Greenhouse gas emissions by Turkey

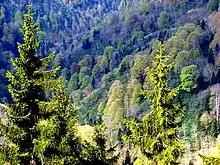
These existing trees are being added to by reforestation.

Turkey has 23 million hectares of forest covering quarter of the country, though over 40% is degraded woodland. Turkey's forests are its main carbon sink and offset 34 Mt of the country's emissions in 2021. The government said in 2015 that by 2050 "forests are envisioned to stretch across over four-fifths of the country's territory". However warmer and drier air in the south and west may make it difficult to sustain the present forest cover. Due to forest fires and reduced productivity due to climate change trees are becoming less of a sink but, despite regional variations, forests are expected to remain an overall carbon sink. Almost all Turkey's forest land belongs to the state and cannot be privatised. Private afforestation permits have been issued however, to encourage tree planting in areas where tree density is low. Civil society organizations, such as the Turkish Foundation for Combating Soil Erosion and the Foresters' Association of Turkey, are also encouraging reforestation. In 2019, an annual "National Forestation Day" every 11 November was established by President Erdoğan. Junipers have been suggested for reforestation because of their hardiness, but are said to need help to regrow quickly. But, according to Ege University associate professor Serdar Gökhan Senol, the Ministry of Agriculture and Forestry sometimes replants when it should wait for regrowth instead.